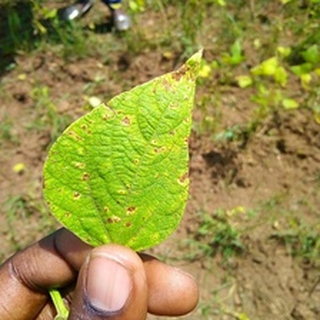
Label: bean_angular_leaf_spot